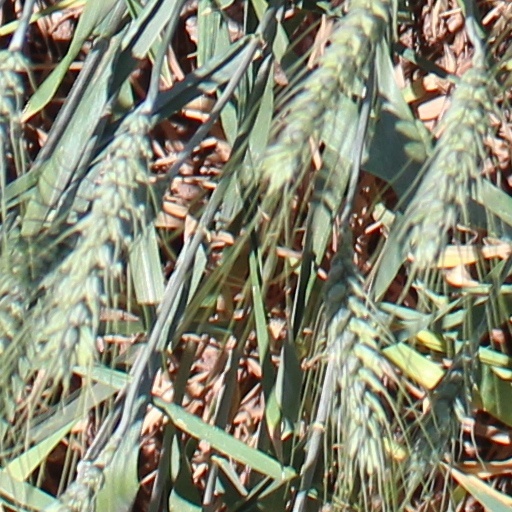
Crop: wheat